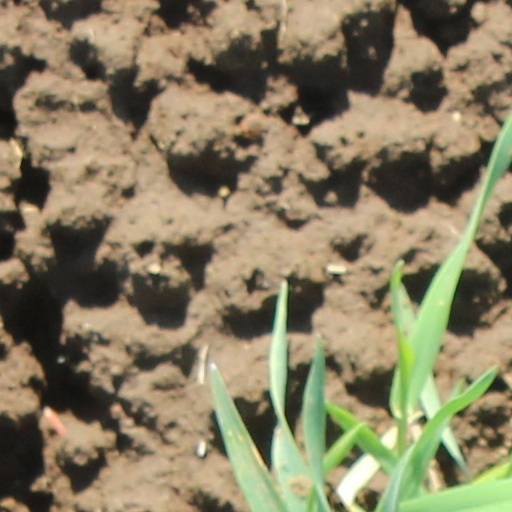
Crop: wheat